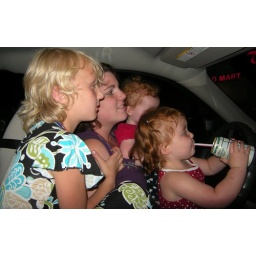
All the girls watching the fireworks from the truck in the Walgreens parking lot ;)